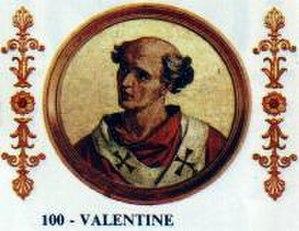
Les tombes papales dans l'ancienne basilique Saint-Pierre, alors appelée basilique de Constantin, se situaient à l'emplacement de la Basilique Saint-Pierre du Vatican. Elles sont construites à partir du Vᵉ siècle jusqu'au XVIᵉ siècle. La majorité de ces tombes a été détruite entre le XVIᵉ siècle et le XVIIᵉ siècle, en raison de la démolition de la vieille basilique Saint-Pierre, à l'exception d'une tombe détruite lors du Sac de Rome par les Sarrasins. Le reste a été transféré, pour une partie dans la basilique, moderne, de Saint-Pierre du Vatican, implantée sur le site de la basilique primitive mais aussi, pour quelques-unes, dans d'autres églises de Rome.
Valentin, né à Rome, 100ᵉ pape de 1ᵉʳ septembre au 10 octobre 827.